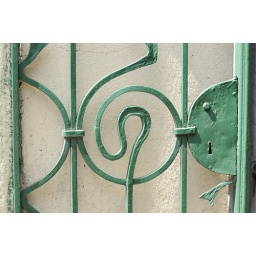
Detail of a green iron fence in Laglio, a town on Lake Como in Italy.